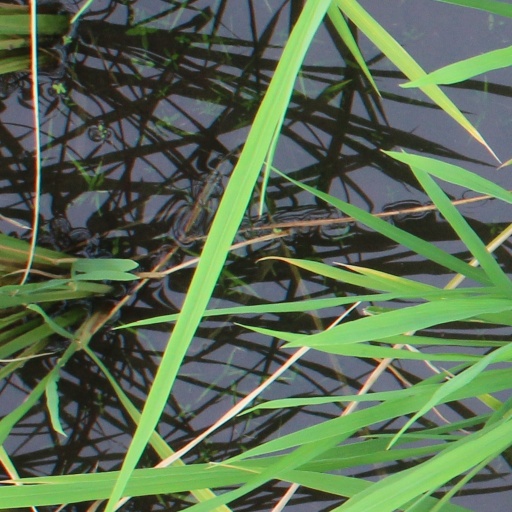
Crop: rice